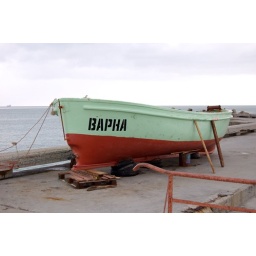
A boat on the Black Sea coast at Primorski Park at Varna in Bulgaria